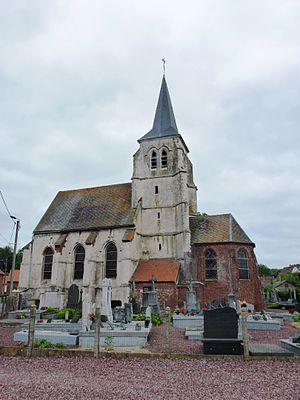
Linghem est une commune française située dans le département du Pas-de-Calais en région Hauts-de-France.